Tajik Internal Troops

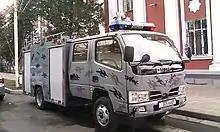
A transport vehicle of the Internal Troops

The first Tajik militia was founded on 7 December 1924, when the People's Commissariat of Internal Affairs of the Tajik Autonomous Republic was formed. A week later on 14 December, Abdullo Yarmukhamedov was appointed the first People's Commissar for Internal Affairs. On 5 February 1925, 33 NKVD officers were transferred from Tashkent to Dushanbe, where they would be stationed permanently as part of the NKVD division in Dyushambe the next day.